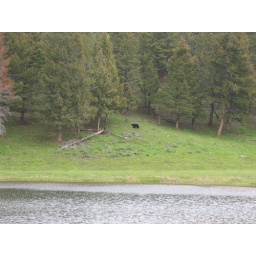
A brown bear in Yellowstone park